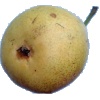
Label: Pear 2